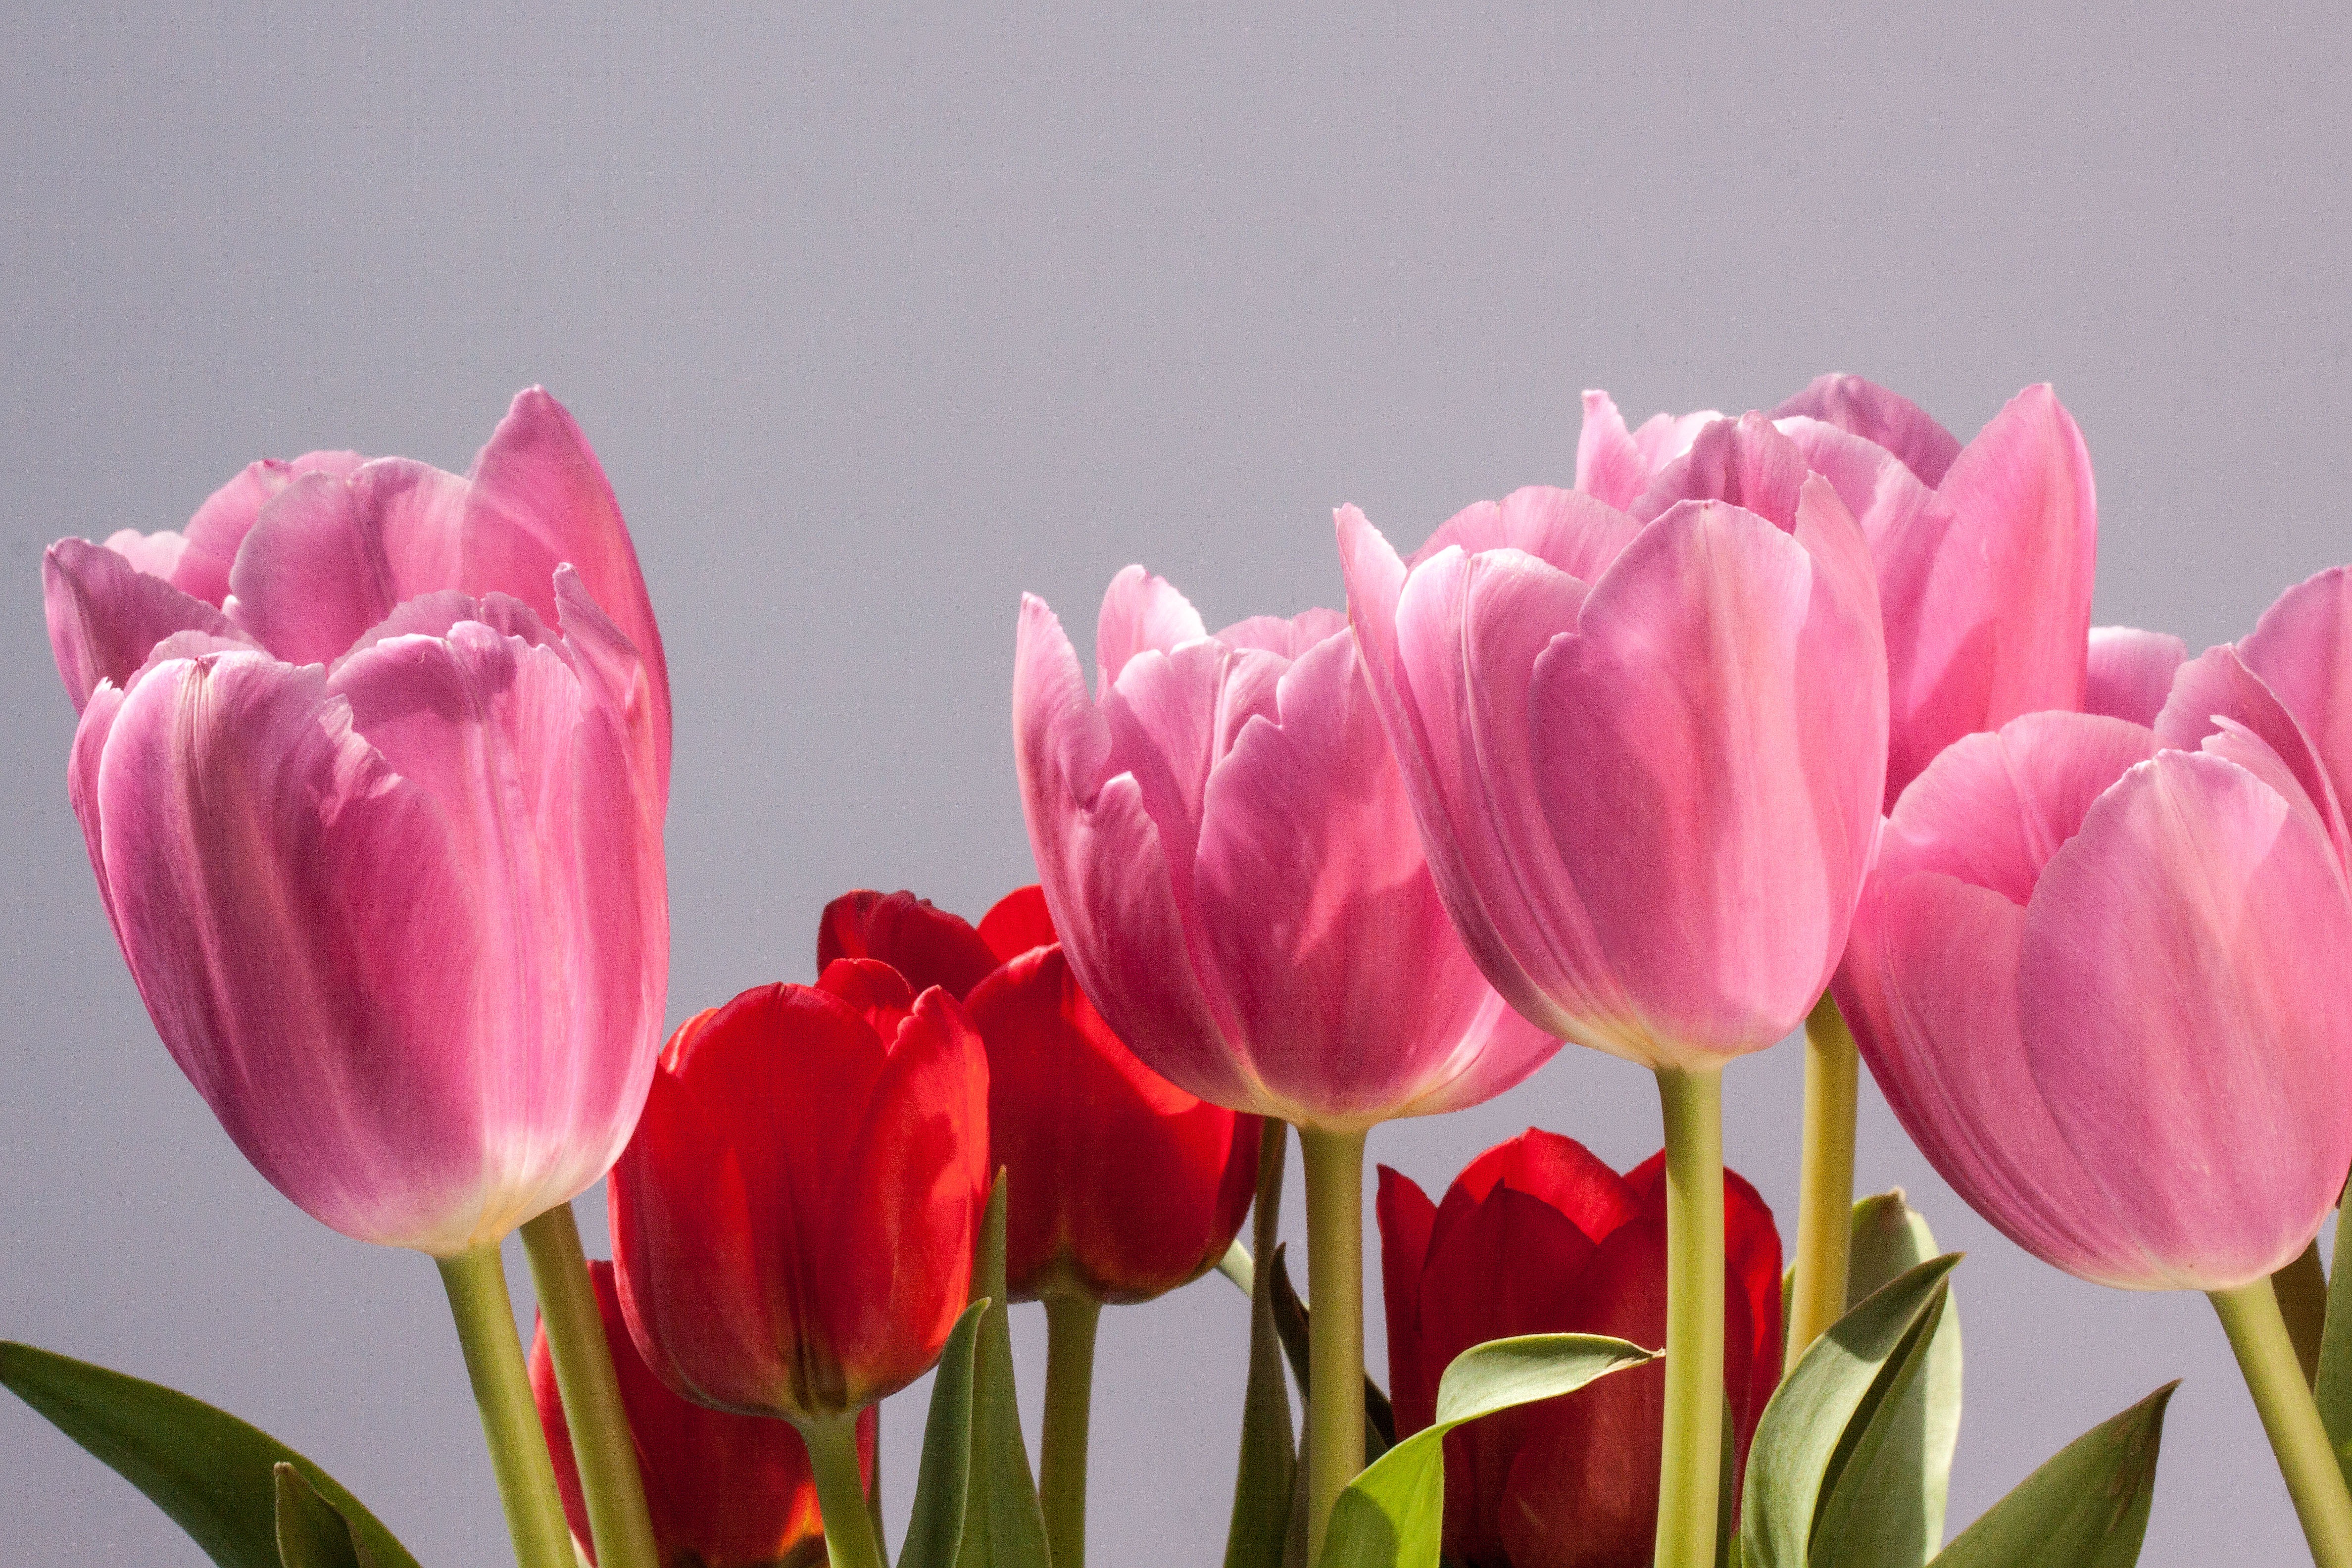
nature, blossom, plant, flower, petal, bloom, tulip, spring, red, macro, pink, flora, flowers, tulips, lily, pastellfarben, flowering plant, schnittblume, lily family, flower bracts, plant stem, land plant